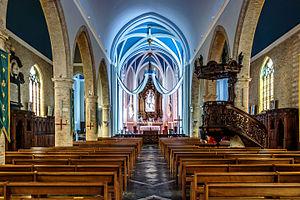
Eglise Saint Willibrord de Gravelines, France
Gravelines est une commune française située dans le département du Nord, en région Hauts-de-France. Ses habitants sont appelés les Gravelinois.